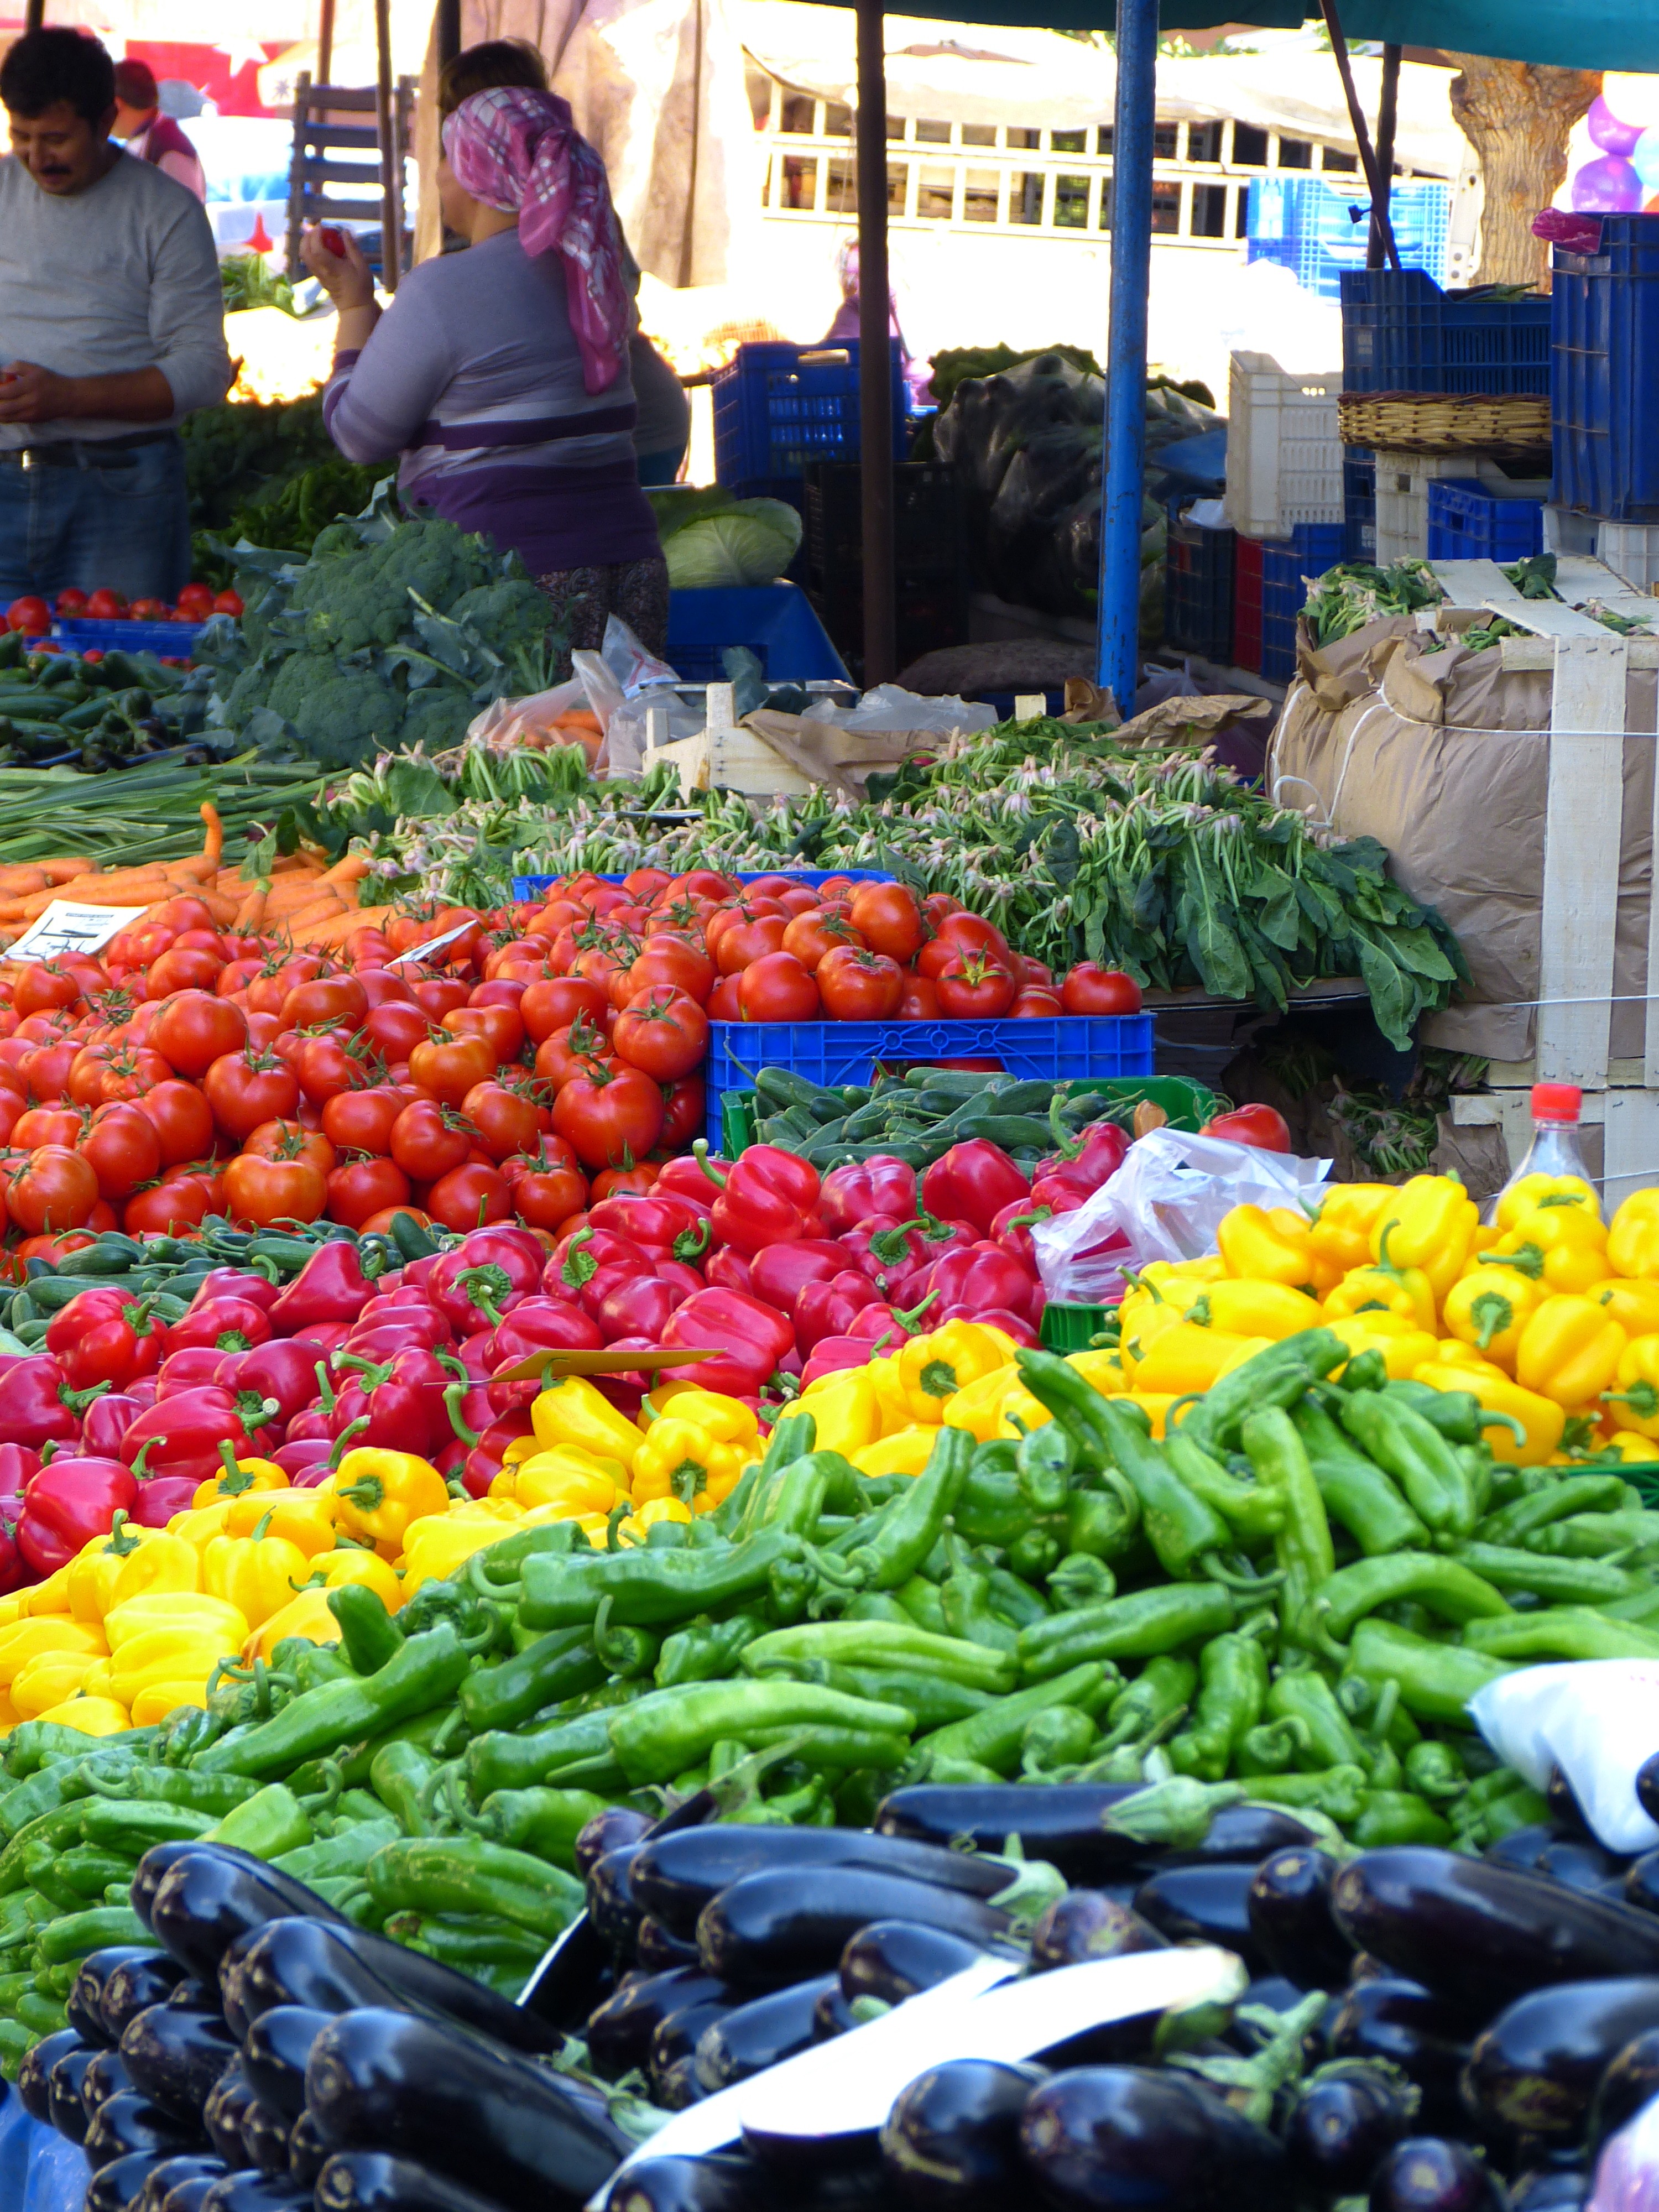
plant, flower, city, food, vendor, produce, vegetable, market, marketplace, healthy, public space, nutrition, vegetables, tomatoes, grocery store, paprika, eggplant, local food, geographical feature, human settlement, greengrocer